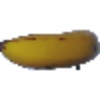
Label: Banana 1